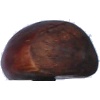
Label: Chestnut 1